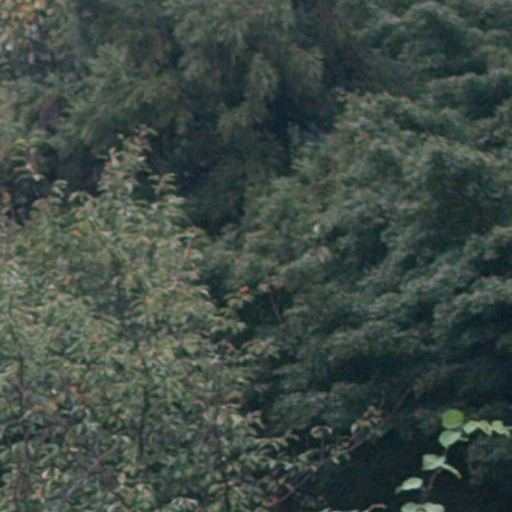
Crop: cassava